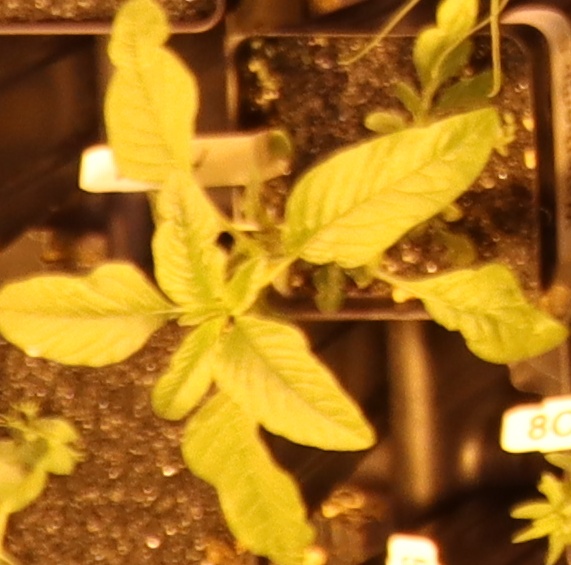
Label: Waterhemp